Yishan Road station

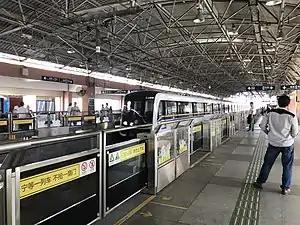
Line 3 platform

Yishan Road is the name of an interchange station between Lines 3, 4 and 9 on the Shanghai Metro. It is the southernmost station shared by Line 3 and Line 4, although the two lines do not share tracks (the Line 4 station is underground).